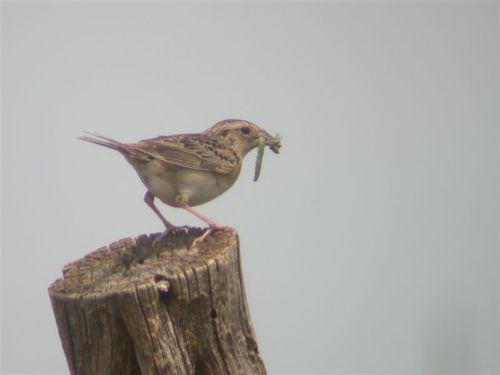
this little bird has a light colored belly and breast, with a speckled brown pattern on the rest.
this bird is dull colored, with short wings and tail, and a small beak.
this bird has a curved brown bill, a white belly, and orange tarsuses and feet.
a small bird with an all brown body and brown spots on the wings.
this bird has a speckled belly and breast with a short pointy bill.
this bird is brown with white and has a very short beak.
this bird has wings that are brown and has a white belly
this little bird is very small in stature with a variety of brown coloring on its wings and back.
the bird has a black eyering and a brown belly and back.
this particular bird has a belly that is tan and white
Species: Grasshopper Sparrow